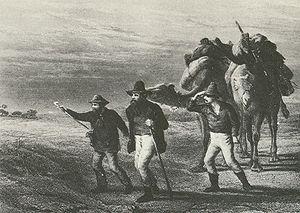
5 février : coup de force espagnol sur Tétouan au Maroc. L’Espagne revendique des droits historiques sur le territoire du sultanat et exige une indemnité de guerre en espèces ou un droit d’occupation permanente de Tétouan. Le sultan du Maroc doit choisir entre la présence des forces étrangères sur son territoire et l’affaiblissement durable de l’économie du pays. Un traité de paix est signé le 26 avril grâce à l’intervention britannique.